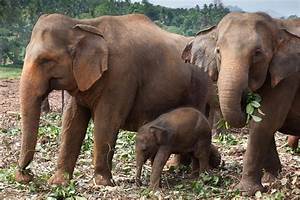
Label: elefante